Wäschenbeuren

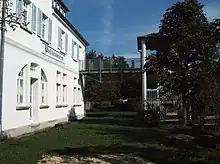
Former railroad station

Near the castle Wäscherburg, you find the Catholic Church with its interesting nave, so as the former railroad station, nowadays fitted up as a kinder garden; both are worth a visit. In the center, you may also have a look at the Amtshaus - the administration hall. On the Burren in the North of the locality, you will find the remnants of a middle-age flatland castle (Niederungsburg)